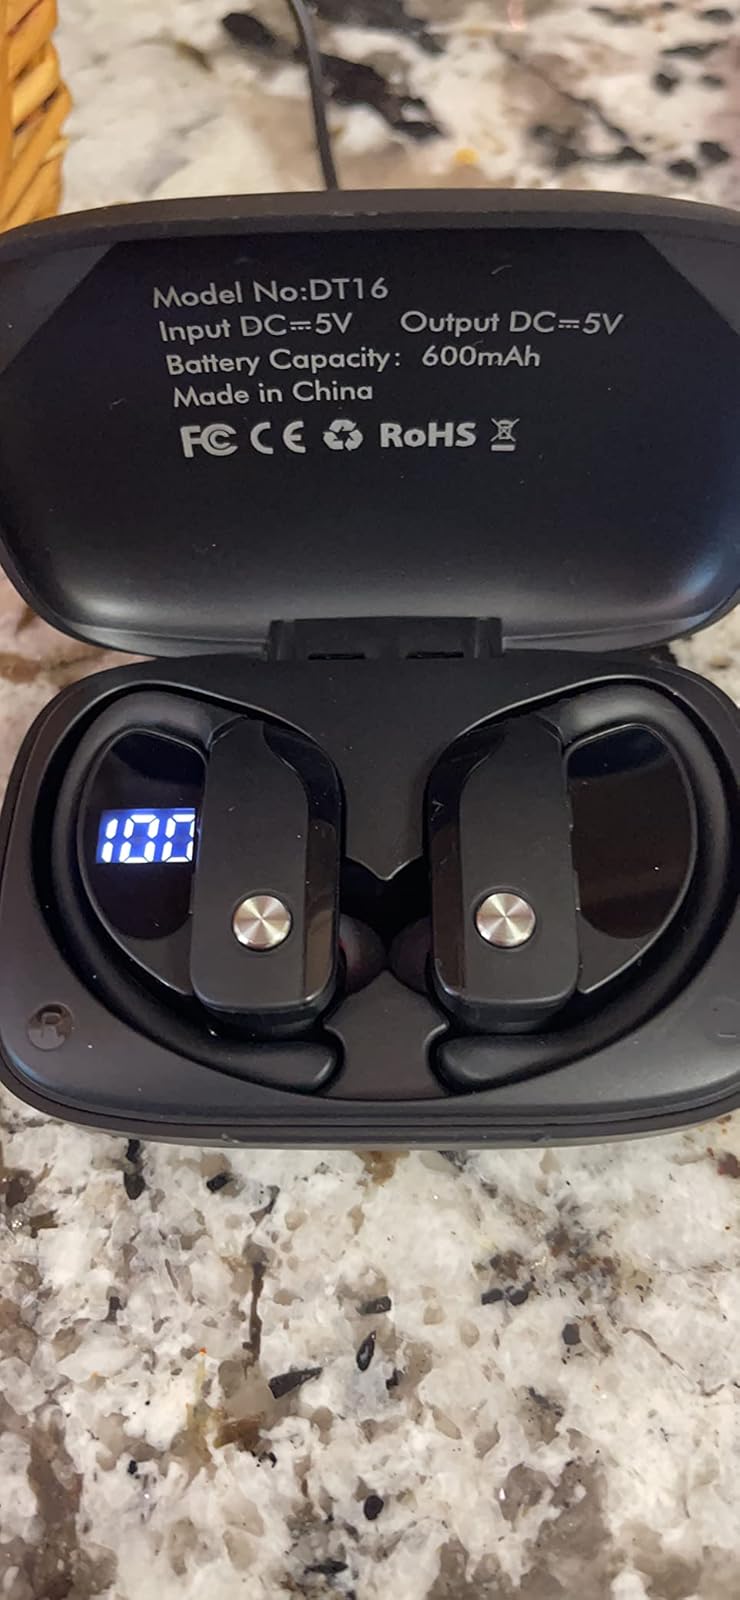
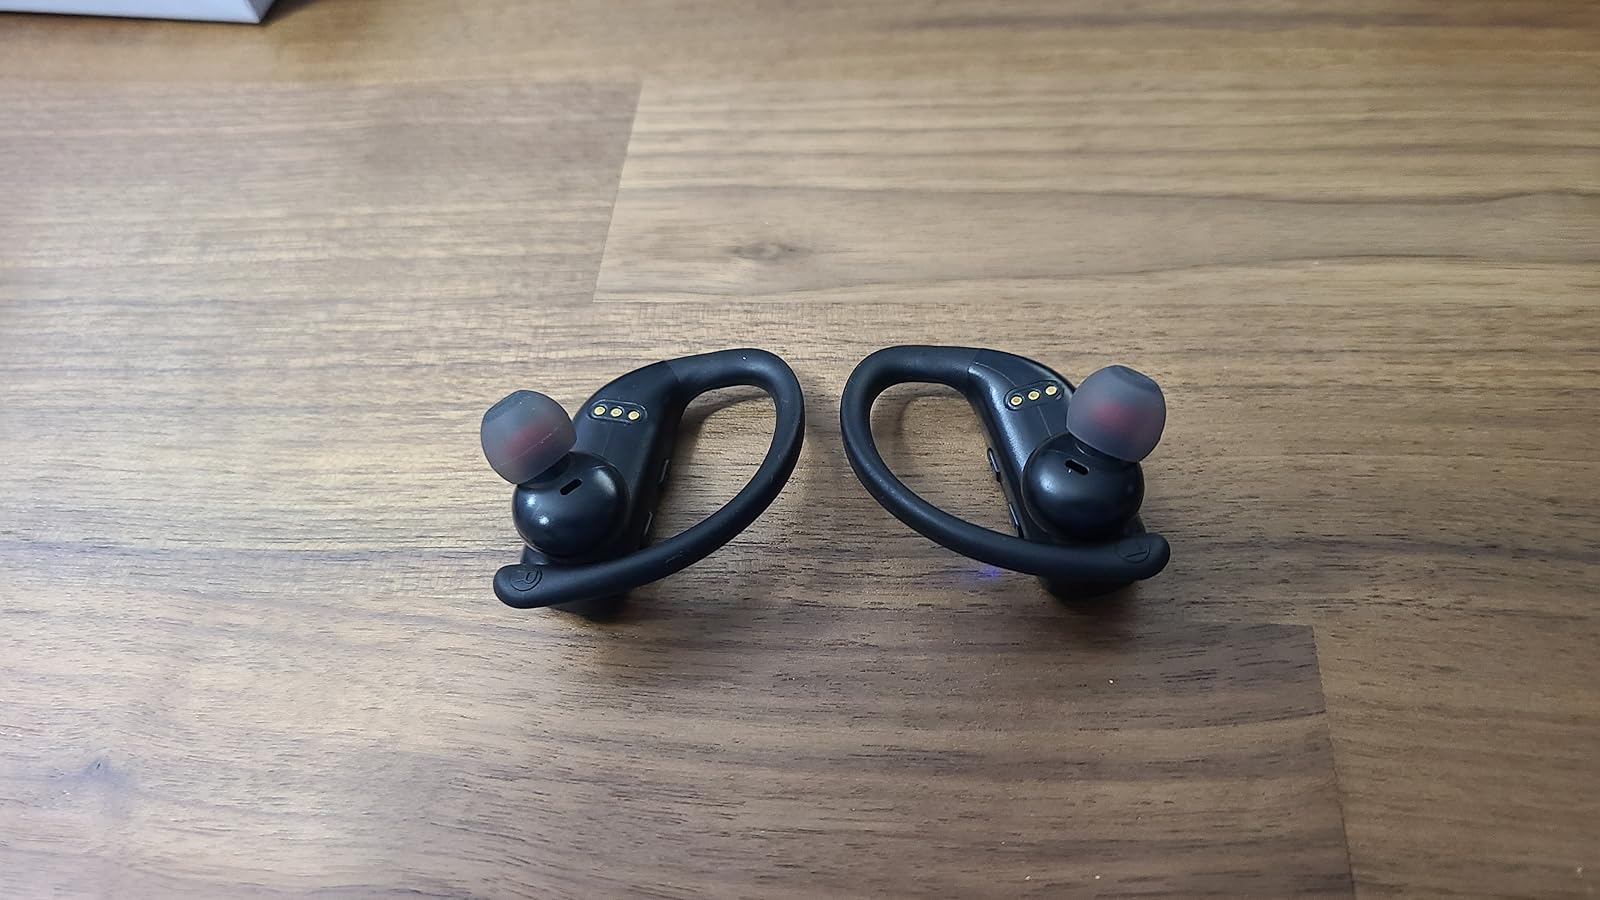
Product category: earbuds
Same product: no